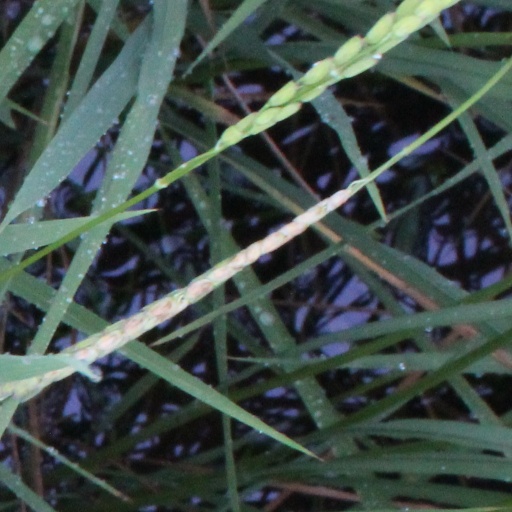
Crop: rice